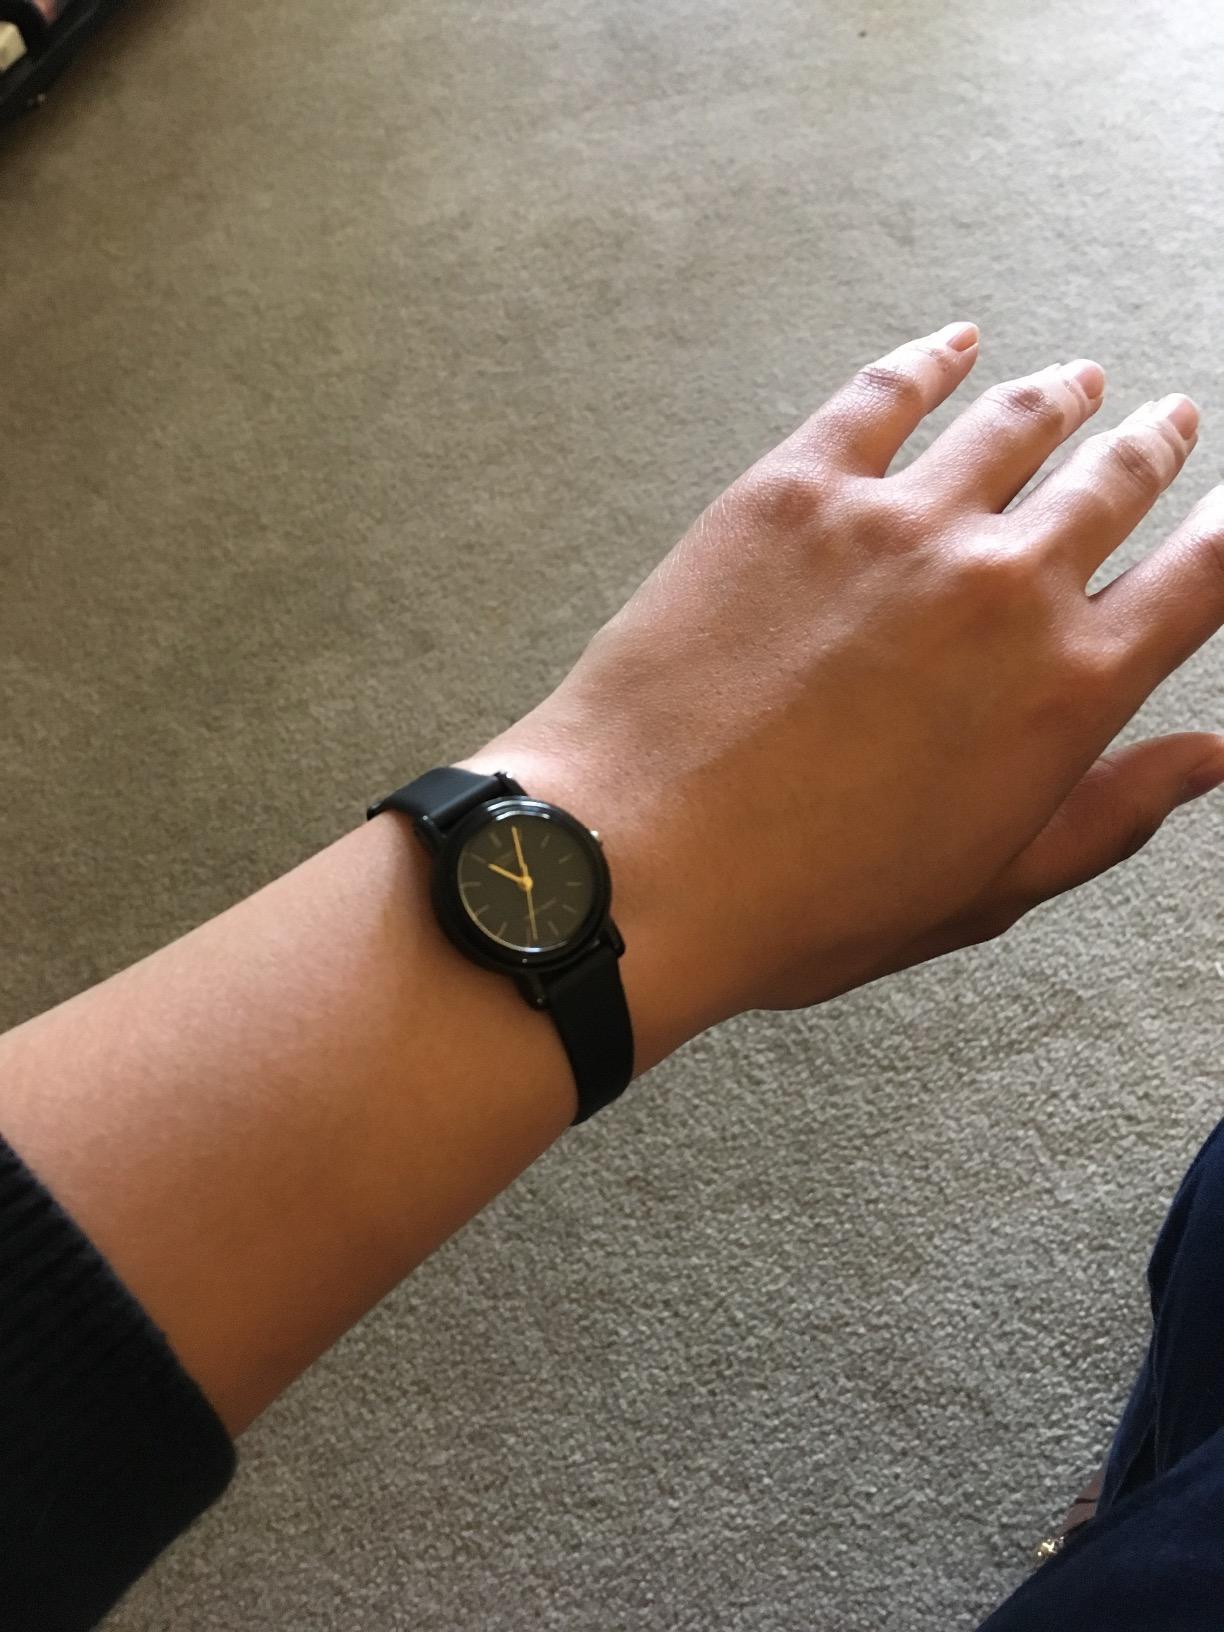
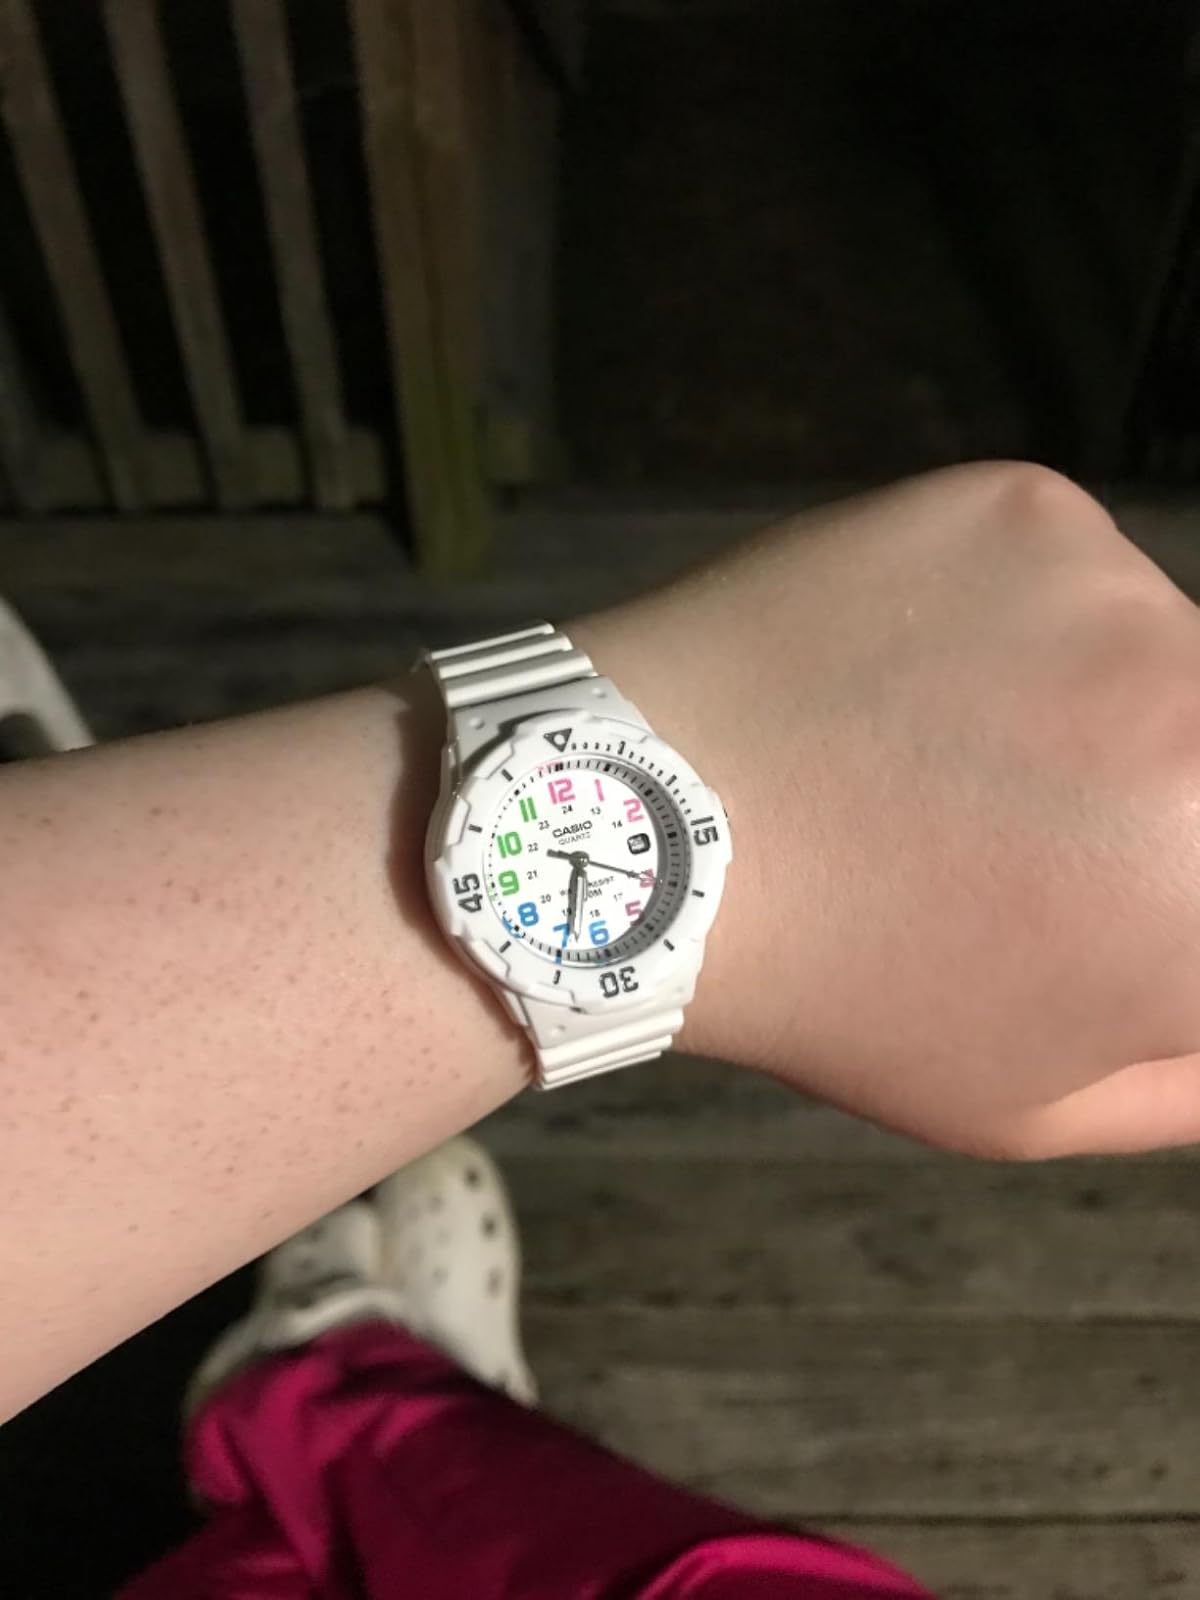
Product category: accessories_watch
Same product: no